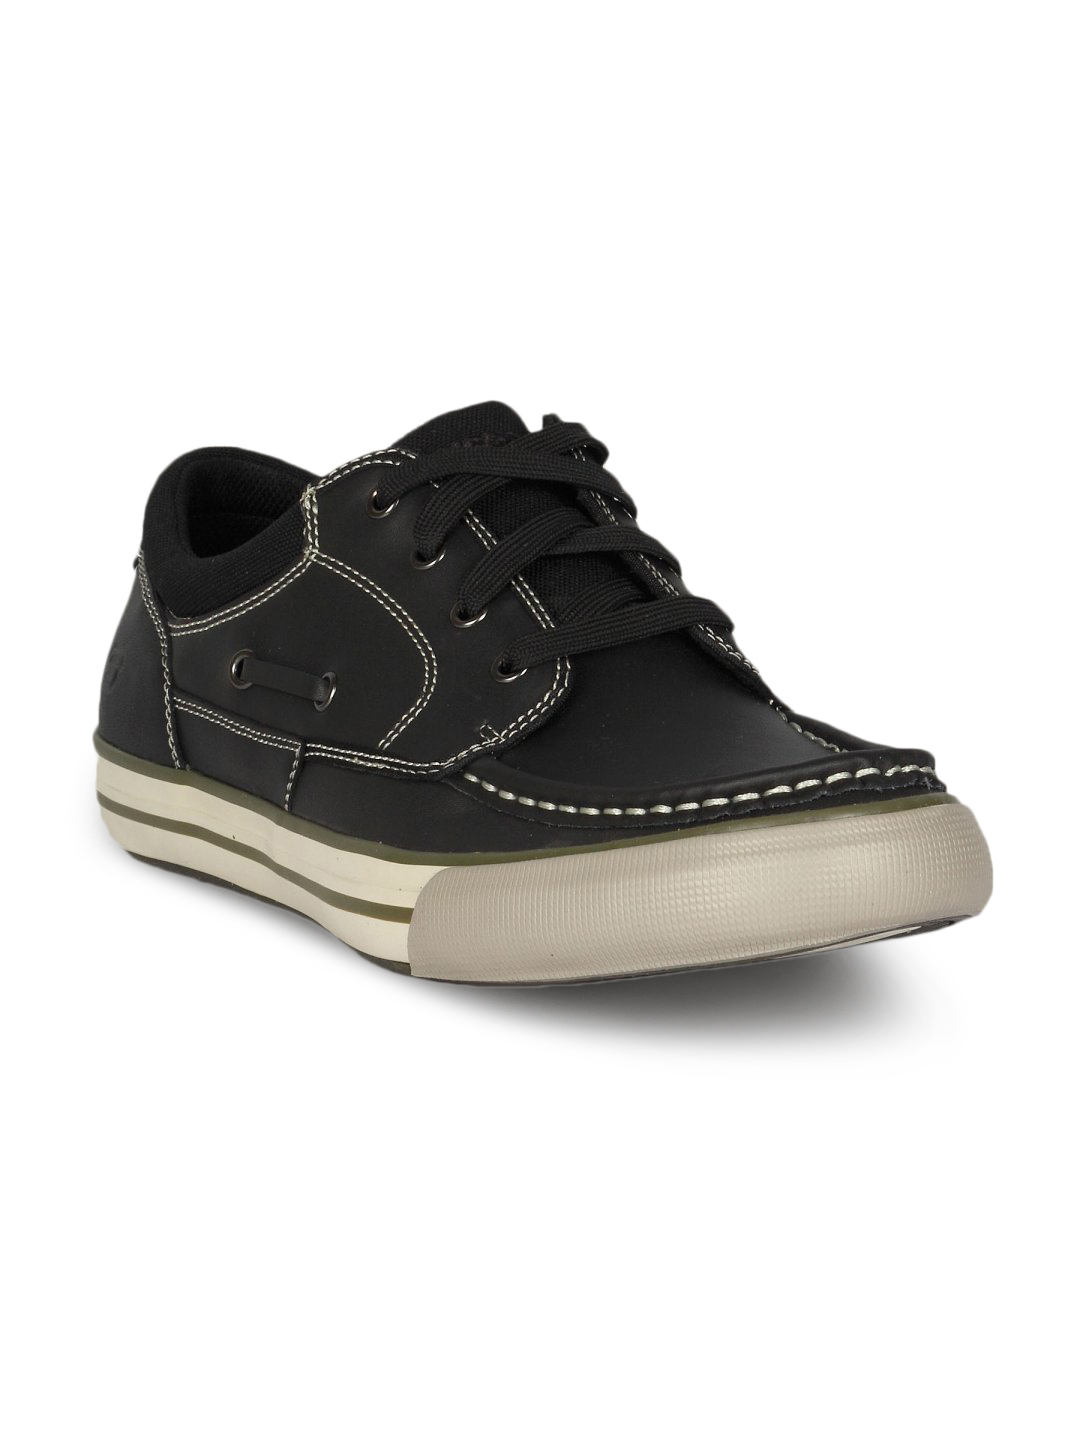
Skechers Men Black Sneakers
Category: Footwear / Shoes / Casual Shoes
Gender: Men
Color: Black
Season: Winter 2015
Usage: Casual